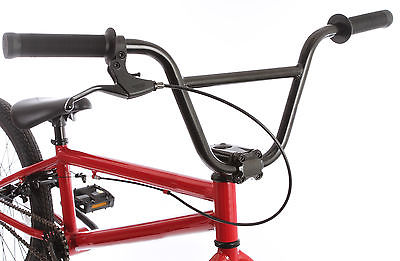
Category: bicycle